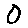
Label: 0